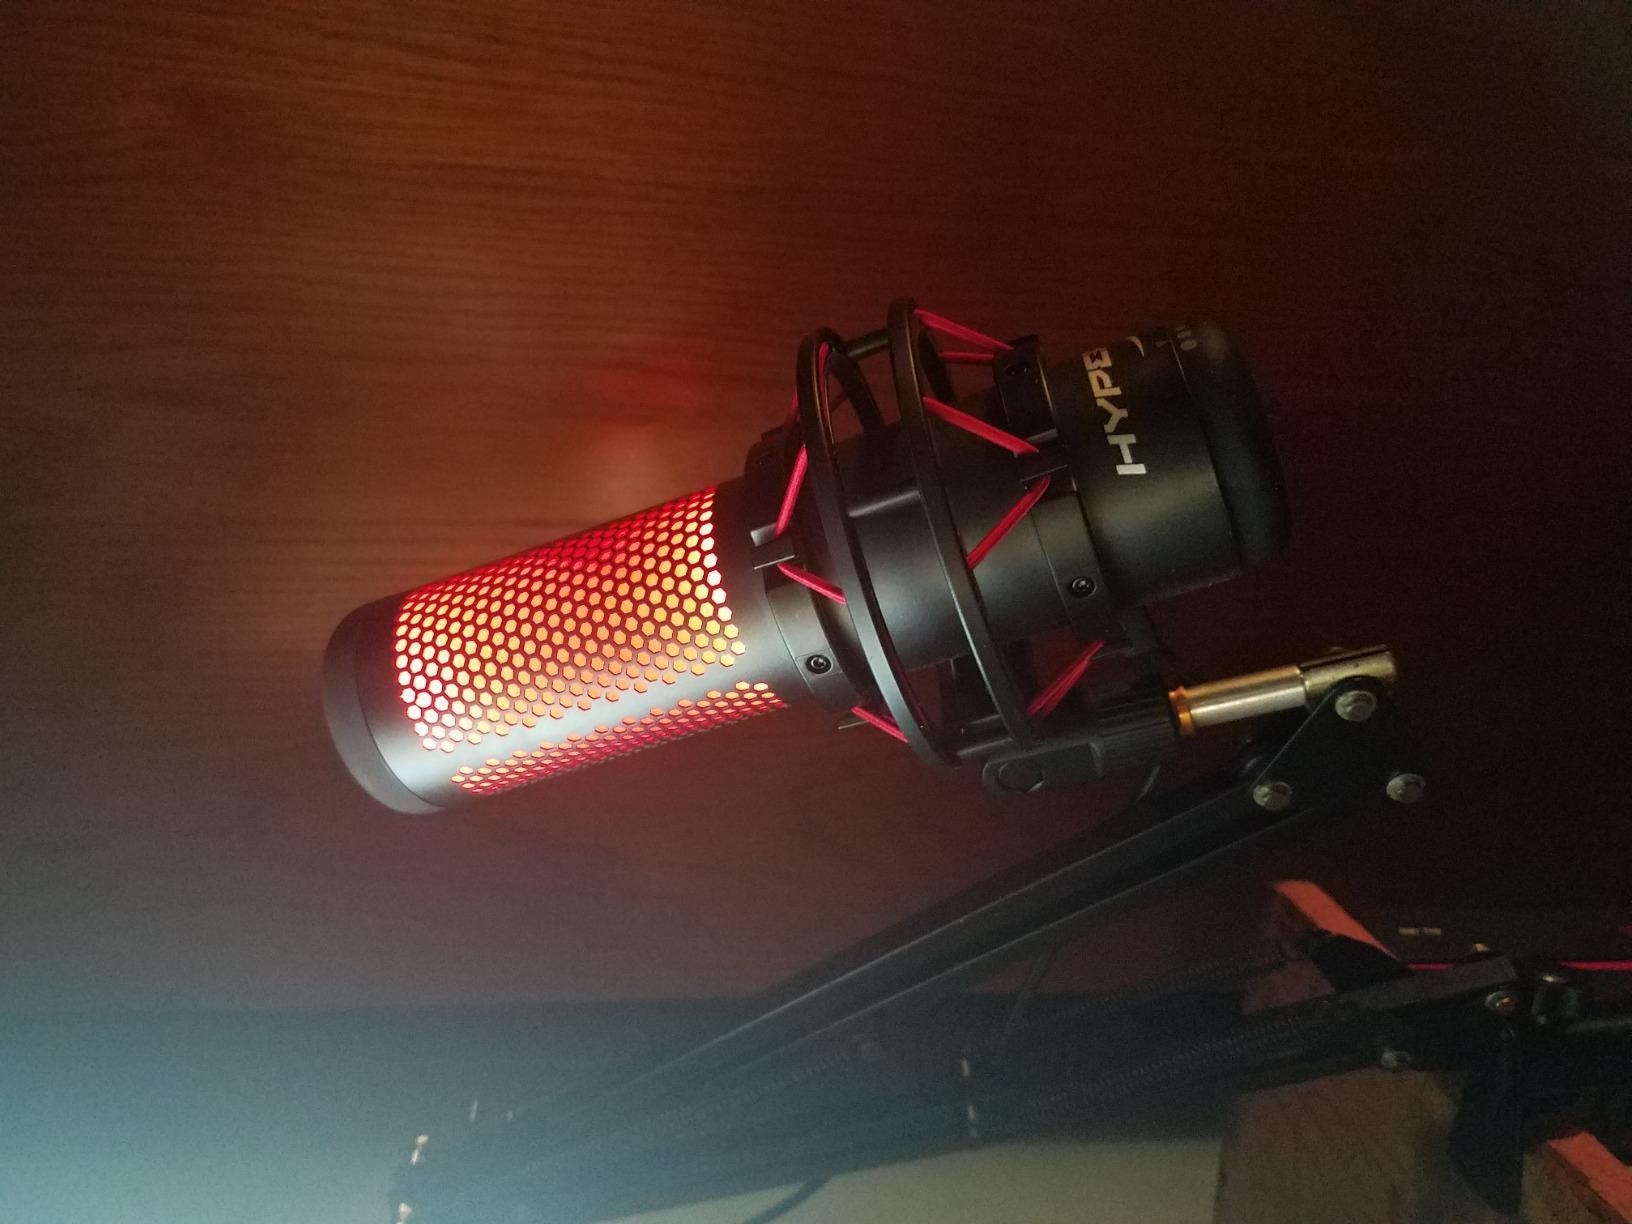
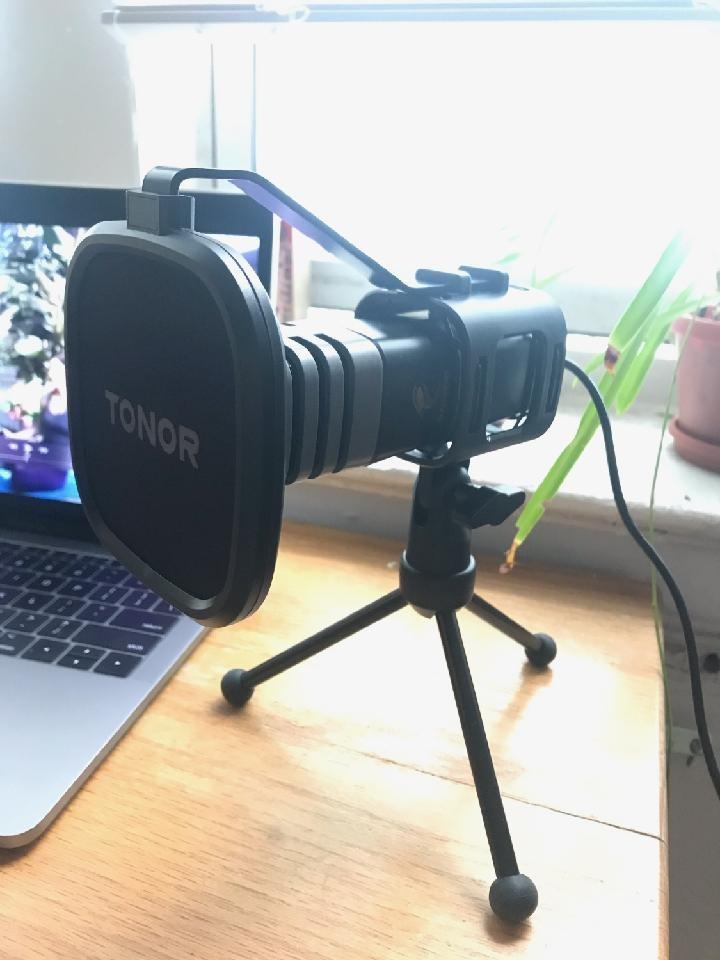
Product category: microphone
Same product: no